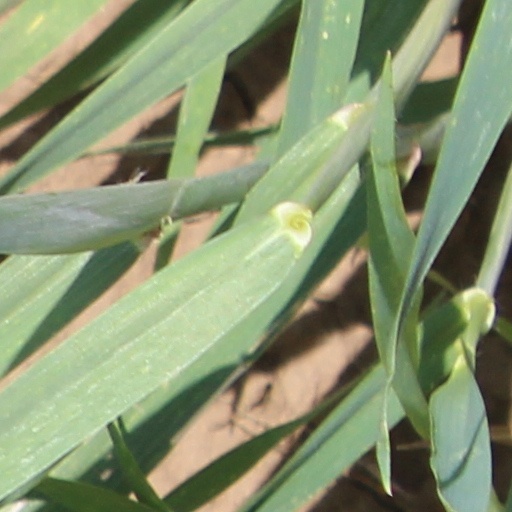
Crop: wheat